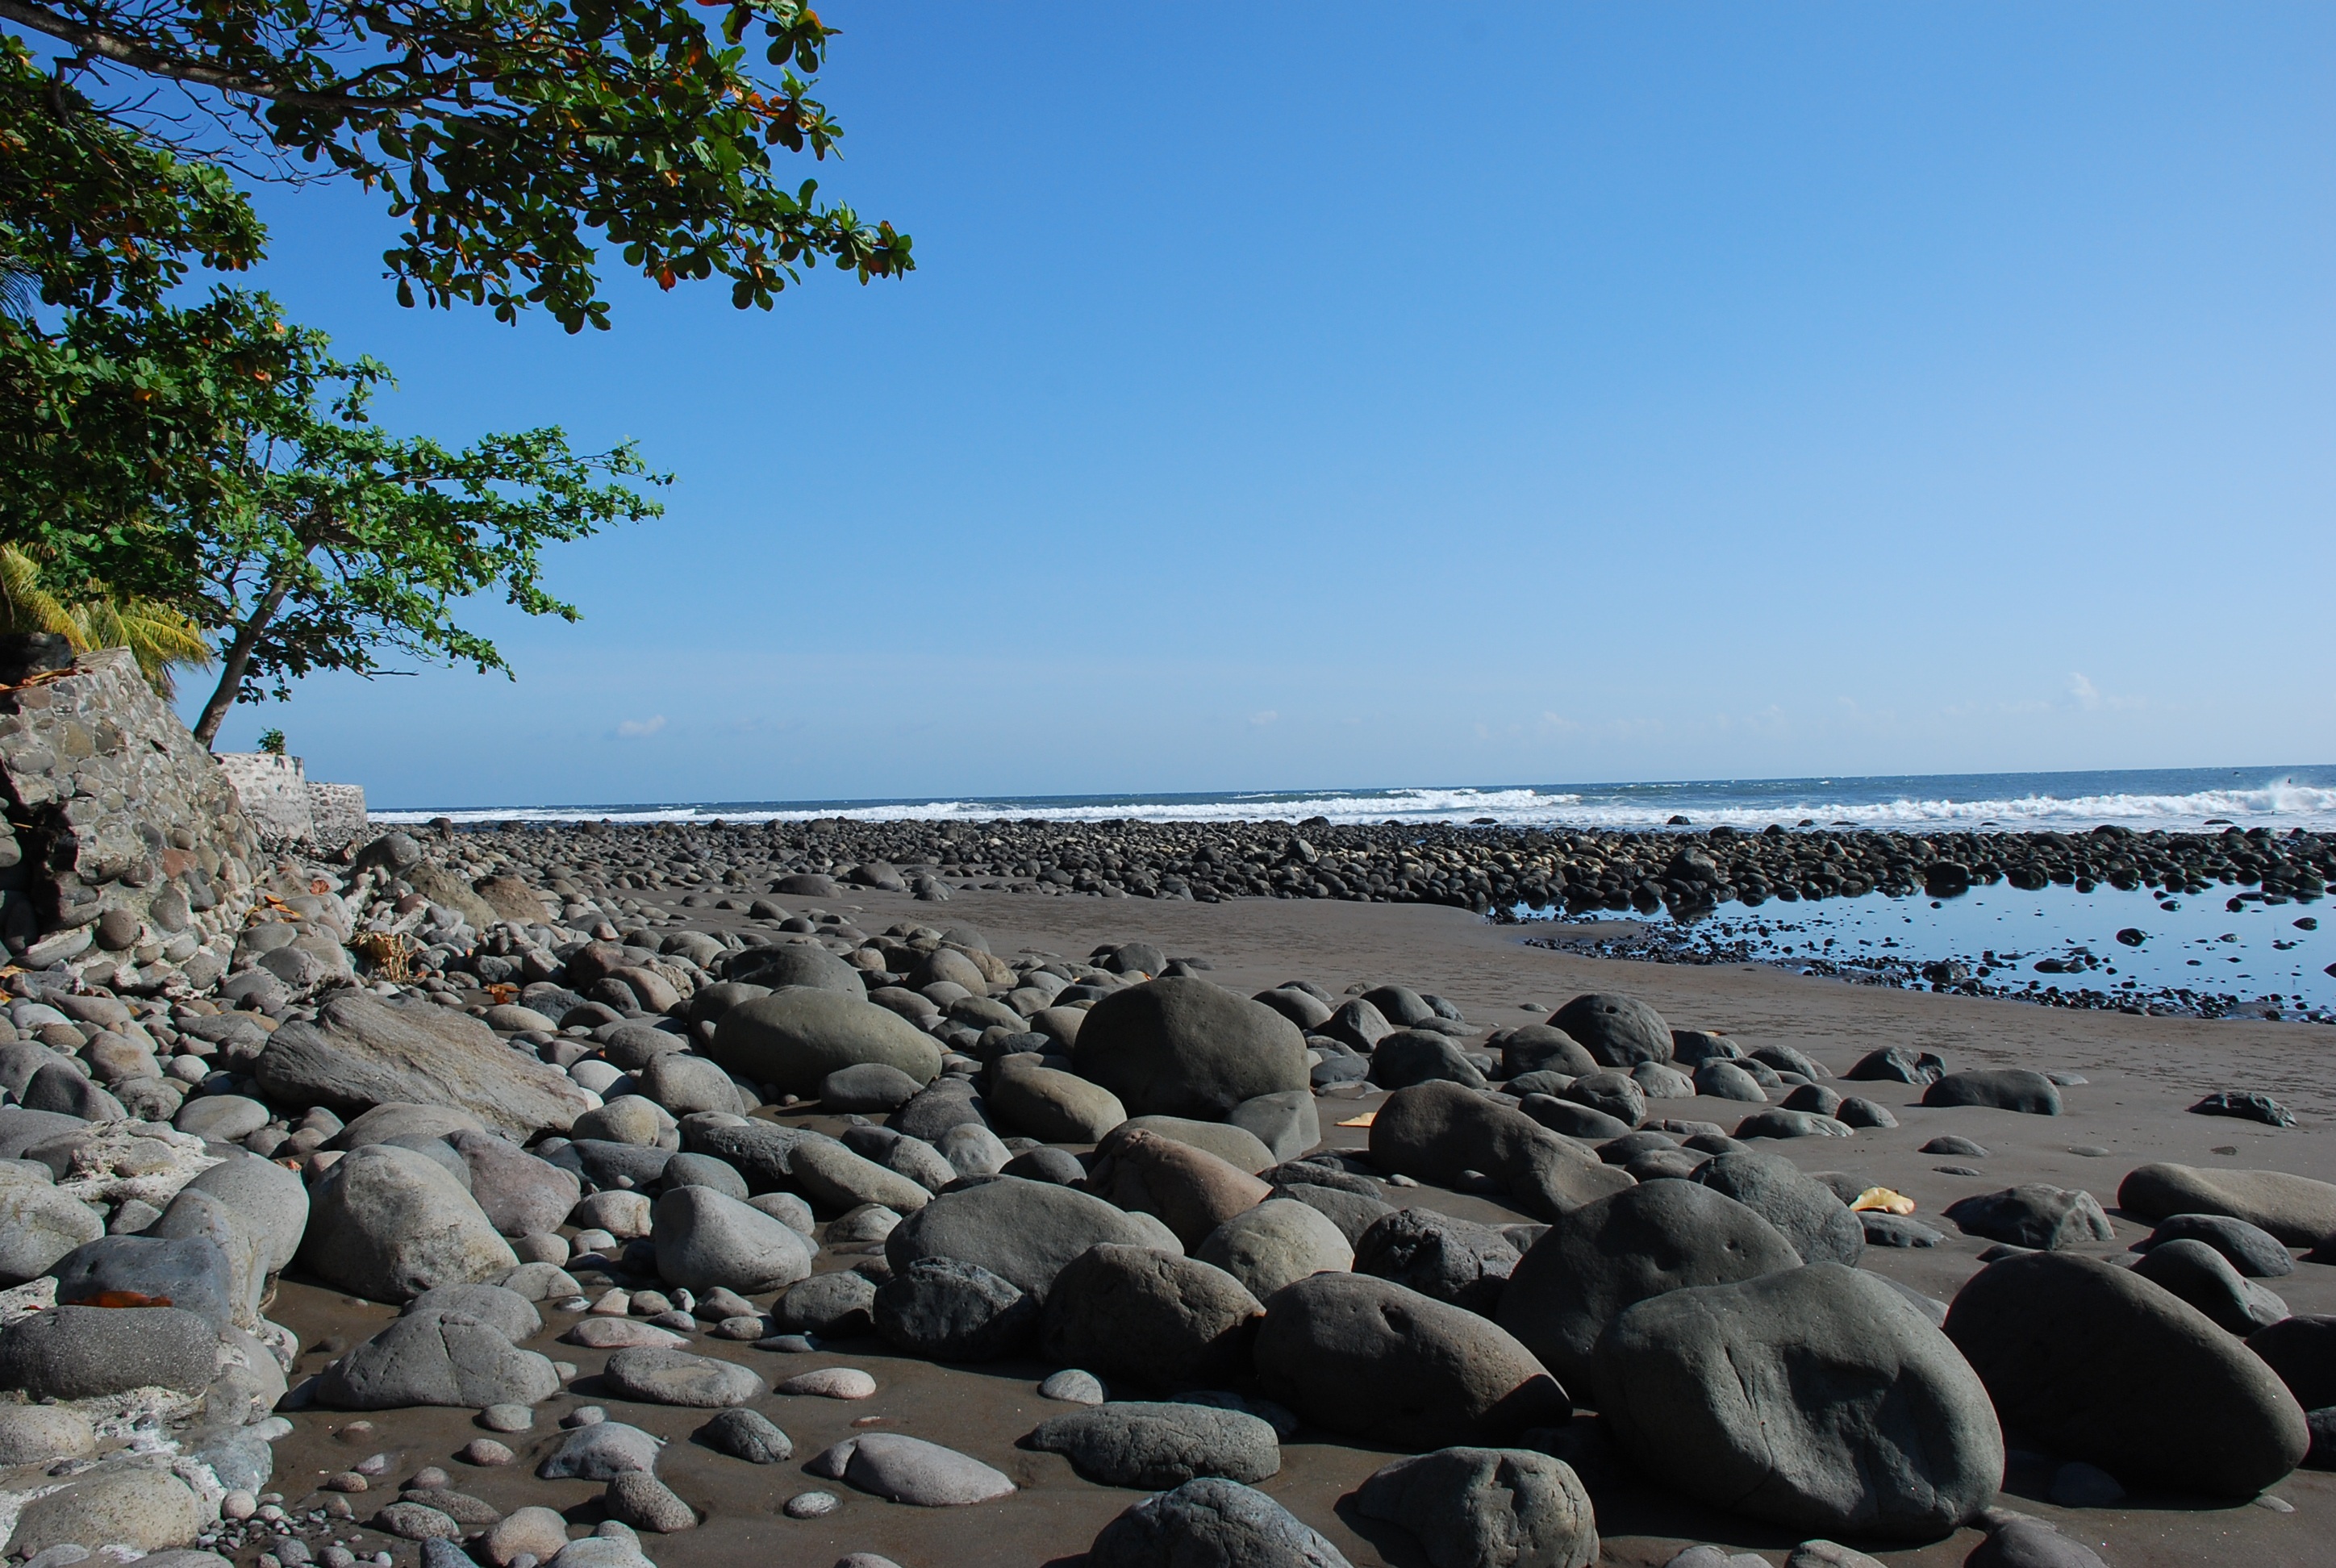
beach, sea, coast, water, sand, rock, ocean, horizon, shore, wave, vacation, cove, bay, material, body of water, indonesia, enjoy, breakwater, cape, bali